St. Mary's-in-Tuxedo Episcopal Church

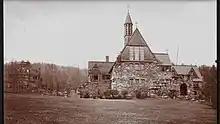
St. Mary's between the years 1901 and 1904, featuring Richard Howland Hunt's original shingle style rectory

Two additional architects contributed to the wider St. Mary's campus in its early days. The 1895 rectory, built at a cost of $12,000, was designed by Richard Howland Hunt in the same Shingle style as the nearby church. A sum of $8,000 was raised to construct a parish house, designed by Beaux-Arts architect James Brown Lord and built in 1901. Bishop Potter helped to lay its cornerstone in February 1901, before returning in June for the dedication.